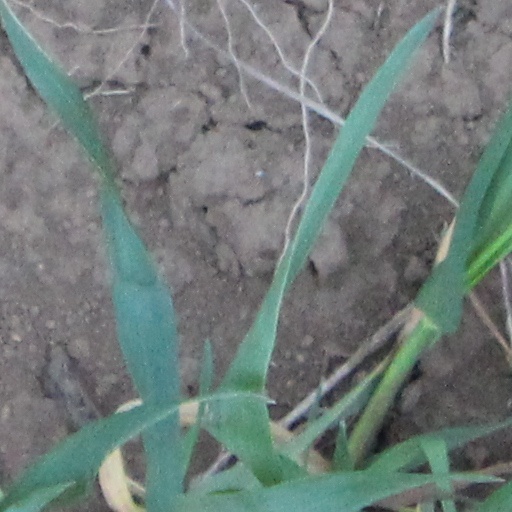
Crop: wheat